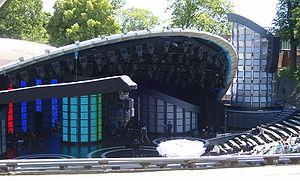
Le Festival national de chanson polonaise, organisé depuis 1963 dans la ville d'Opole, accueille tous les ans de nombreux musiciens polonais. Ce festival se veut généraliste et tous les genres de musique y sont joués.